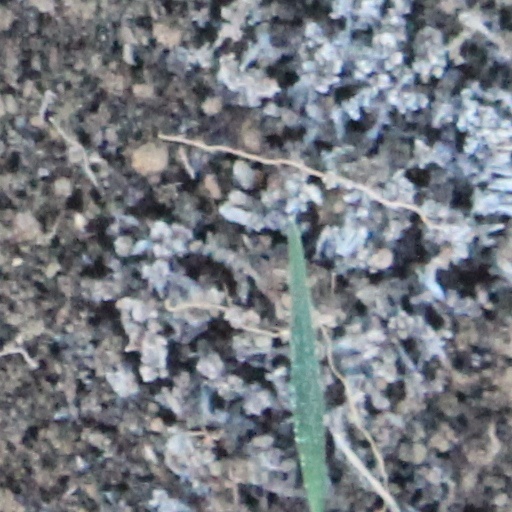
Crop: wheat